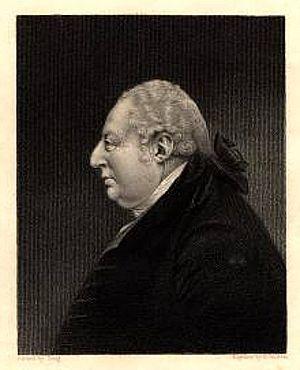
Egerton Gardens est une rue et un jardin communautaire, appelé ici square, de Londres.
Egerton Crescent est une rue de Londres.
Francis Egerton, connu Lord Francis Egerton, puis le 6ᵉ comte de Bridgewater et 3ᵉ duc de Bridgewater fut un noble britannique, à l'origine du développement de la navigation intérieure en Grande-Bretagne au XVIIIᵉ siècle.